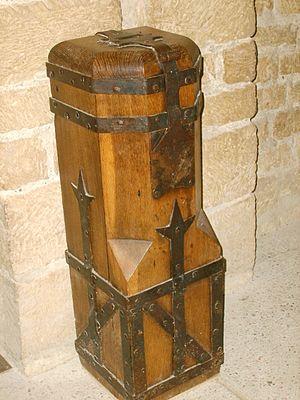
Tronc dans l'Abbatiale de Romainmôtier, dans le Canton de Vaud, en Suisse.
Un tronc est une sorte de tirelire installée dans une église pour collecter les dons en espèces faits par les fidèles. Cet argent peut être destiné à aider les pauvres, c'est alors tronc pour les pauvres ou tronc des pauvres. ou à financer le fonctionnement de la paroisse et/ou l'entretien de l'édifice.